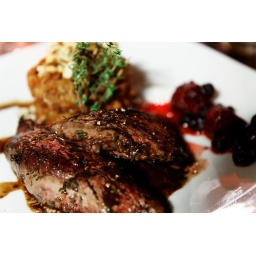
20090914-16-Kangaroo fillets with macadamia encrusted rosti and forest fruit reduction at Blooms Cafe Restaurant in Broome